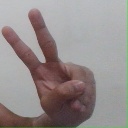
अक्षर: ऐ